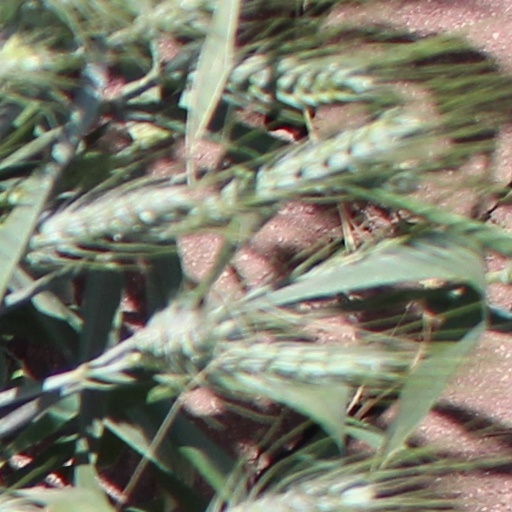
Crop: wheat